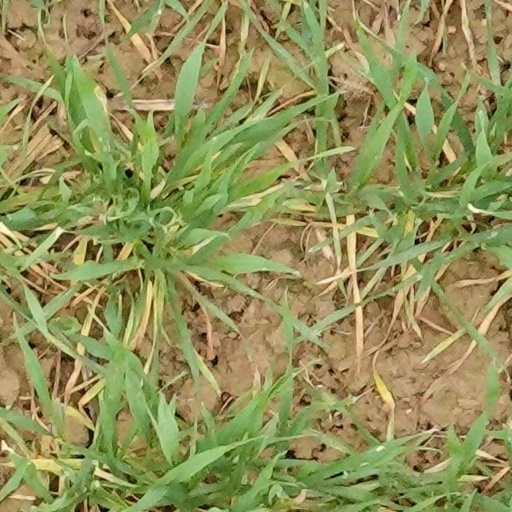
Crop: wheat